Capacitor

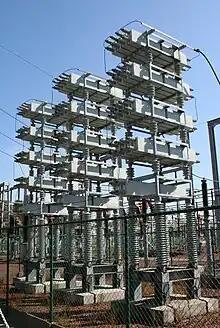
A high-voltage capacitor bank used for power-factor correction on a power transmission system

In electric power distribution, capacitors are used for power-factor correction. Such capacitors often come as three capacitors connected as a three phase load. Usually, the values of these capacitors are not given in farads but rather as a reactive power in volt-amperes reactive (var). The purpose is to counteract inductive loading from devices like electric motors and transmission lines to make the load appear to be mostly resistive. Individual motor or lamp loads may have capacitors for power-factor correction, or larger sets of capacitors (usually with automatic switching devices) may be installed at a load center within a building or in a large utility substation.